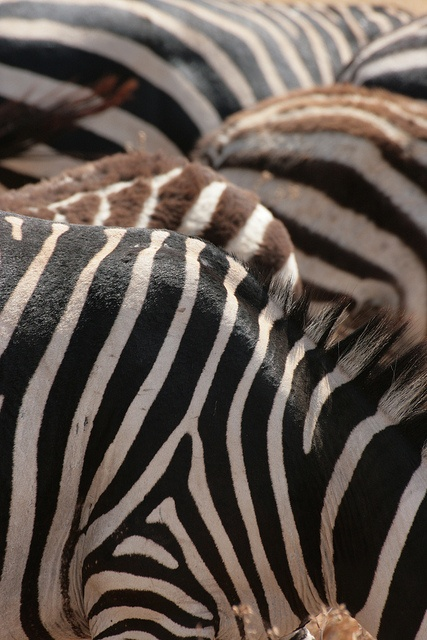
The bodies of several zebras standing near each other.
A close up of many zebras and their stripes.
A close up picture shows several zebras stripes.
A large group of zebras looking in various direction
A group of zebra standing next to each other.